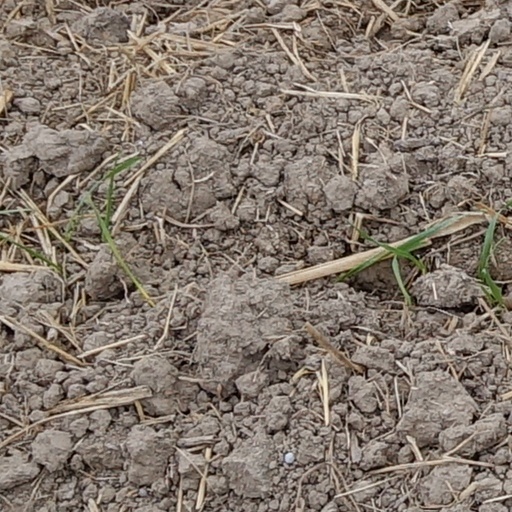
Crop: wheat